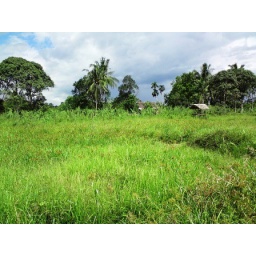
trees and grass near the rice field